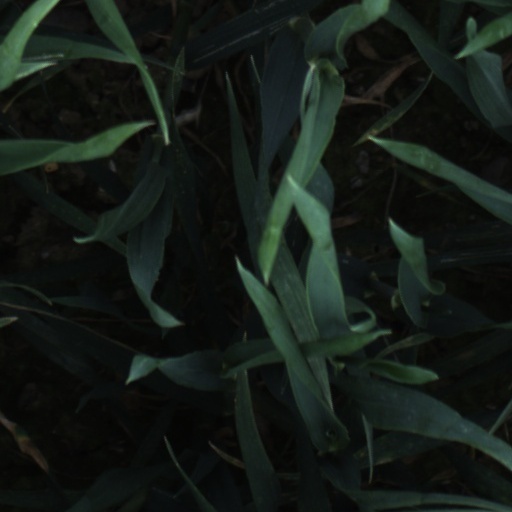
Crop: wheat